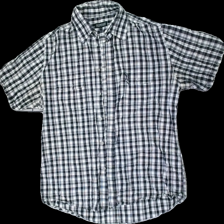
View: front
Type: Shirt
Category: Men
Brand: Not in the list
Brand text on label: redwood
Colors: Black, White
Material: 100% cotton
Pattern: Checkered print
Cut: Regular
Size: L
Season: All
Stains: Major
Damage: fläck i armhålor
Damage location: middle center
Damage 2 location: bottom left
Price range: <50
Recommended usage: Export
Description: rutig kortärmad skjorta med svettfläckar i armhålorna